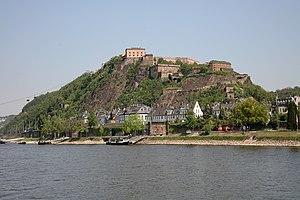
"Le Rheinsteig est un sentier de randonnée en Allemagne allant de Bonn à Wiesbaden sur les hauteurs de la rive droite du Rhin. D'une longueur de 320 kilomètres, il longe la vallée ""romantique"" du Rhin avec la Loreley et les fameux châteaux forts, comme Lahneck, Marksburg, Liebenstein etc.